Bonelli's eagle

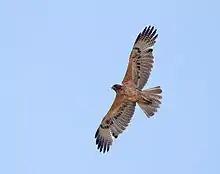
Juvenile Bonelli's eagle in flight, in rural Sangli district.

Adult are dark brown above, from a cold hue similar to dark chocolate to an umber hue depending on their state of molt as well as to some extent individual and regional variances, with pale margins to most feathers. These pale margins are especially broad on the median wing coverts (which thus appear lighter brown overall). Adults also have a variably sized, irregular white patch on the mantle that can vary from nearly absent (though almost never completely so) to being quite large and extending to the upper back. The adult's tail is grey with obscure darker brown thin bars, with a broad blackish subterminal band and creamy white tip. The adult Bonelli's head is dark brown with a paler, often streaky neck and a white throat. The underside has a cream base colour with variable amounts of sparse blackish-brown streaks or drop shaped markings. The adult female averages darker and more heavily patterned than the adult male, particular on the underside, a case of colour sexual dimorphism otherwise seemingly rare in booted eagles. The streaking on this eagle is normally strongest on the breast and upper flanks while the lower belly and crissum are typically either plain or only faintly marked. Juveniles are a lighter medium brown above with variable paler edges, sometimes with a creamy patch on the back (not the mantle as in the adults) and uppertail coverts. Generally, juveniles have a rusty-brown head with a darker brown around and behind their eyes. The juvenile eagle's crown is either darkly streaked or, occasionally, plain greyish. The tail of young birds is more clearly barred than the adults while the subterminal band is only negligibly thicker than the other bars. Like adults, the juvenile Bonelli's eagle's tail has a thin white tip. The juvenile is light rufous to warm buff below with minimal black streaks, which are normally confined to chest-sides. By their 2nd summer, the young eagles are still largely the same in colouring but tend to become more patchy below with increased heavy streaking. During the gradual further development through subsequent molts, the immature eagles develop a thicker subterminal band and a paler ground colour below. Among the bare parts, adult's eyes are yellow to yellow-orange while those of the juvenile are hazel-brown. Adult plumage is obtained between the 4th and 5th years. At all ages, the cere and feet are both pale yellow.